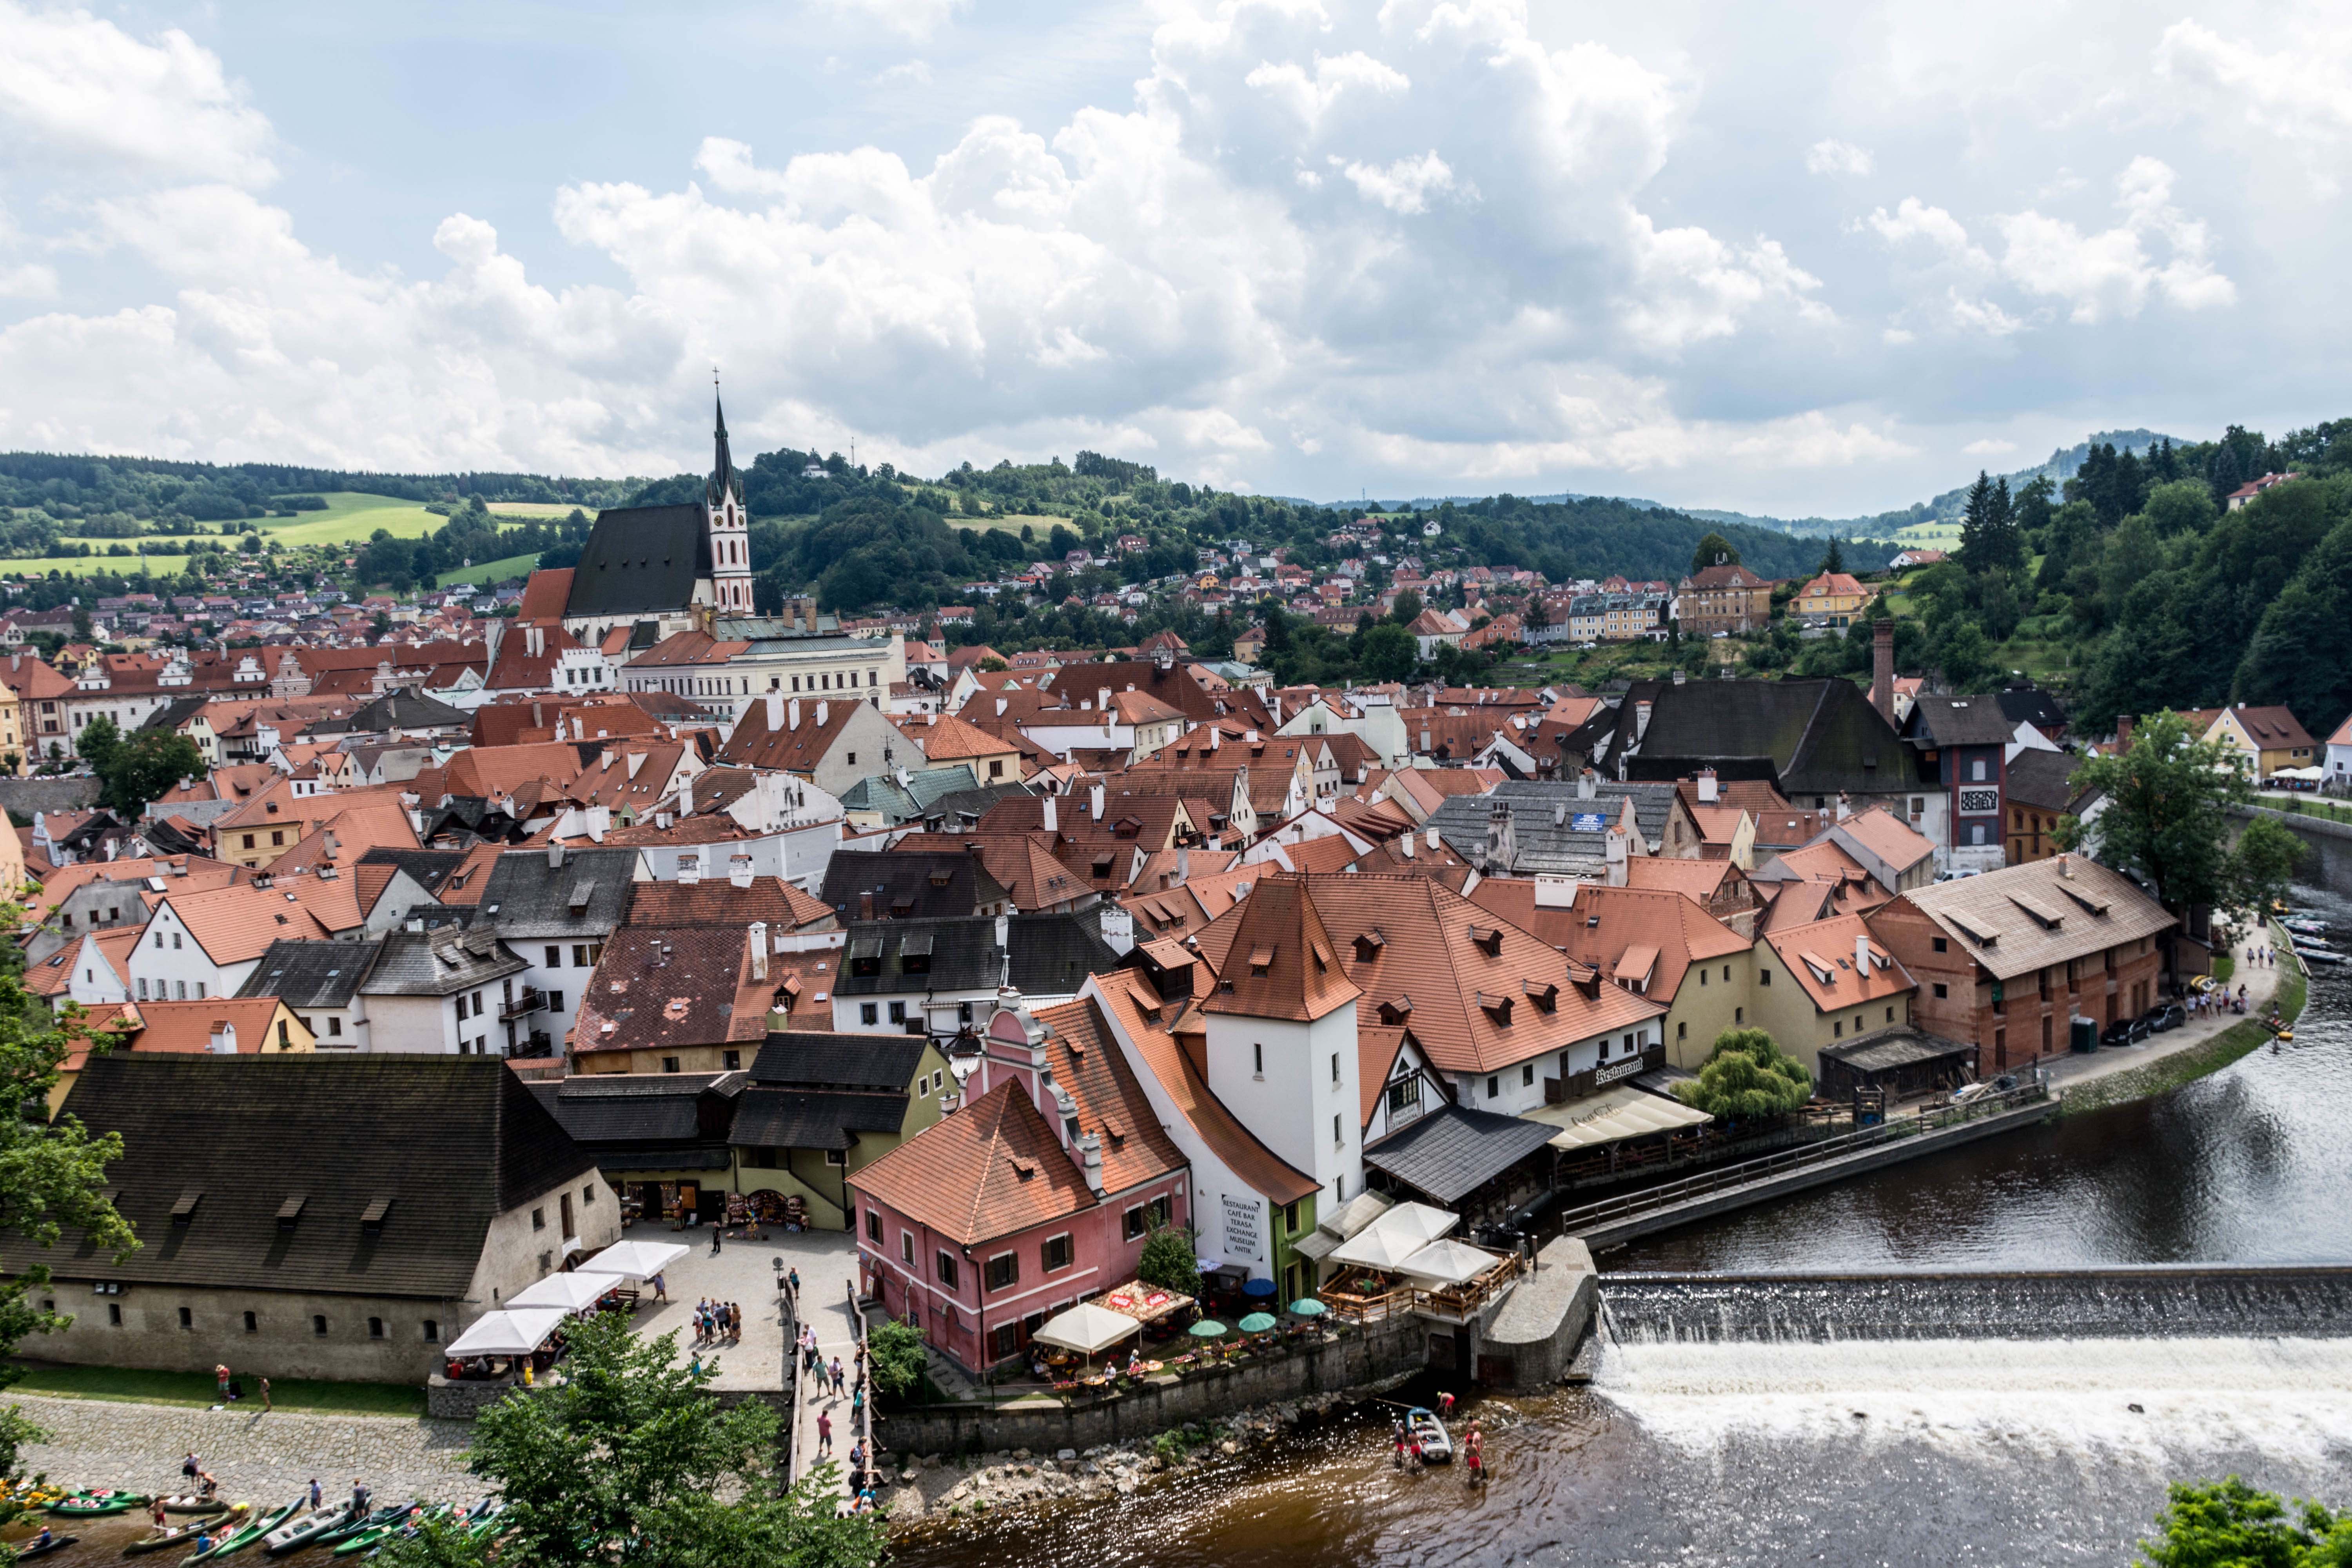
landscape, sea, flower, town, river, cityscape, vacation, travel, village, tourism, waterway, aerial photography, human settlement